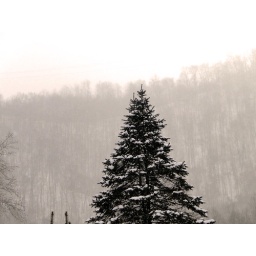
Beautiful pine tree in my neighbor's yard. Wonderful!